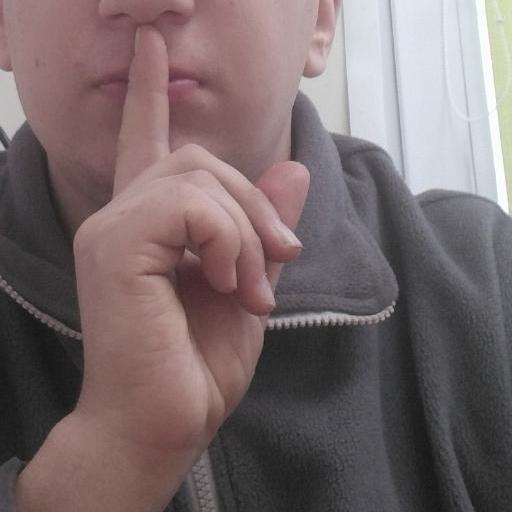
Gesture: mute